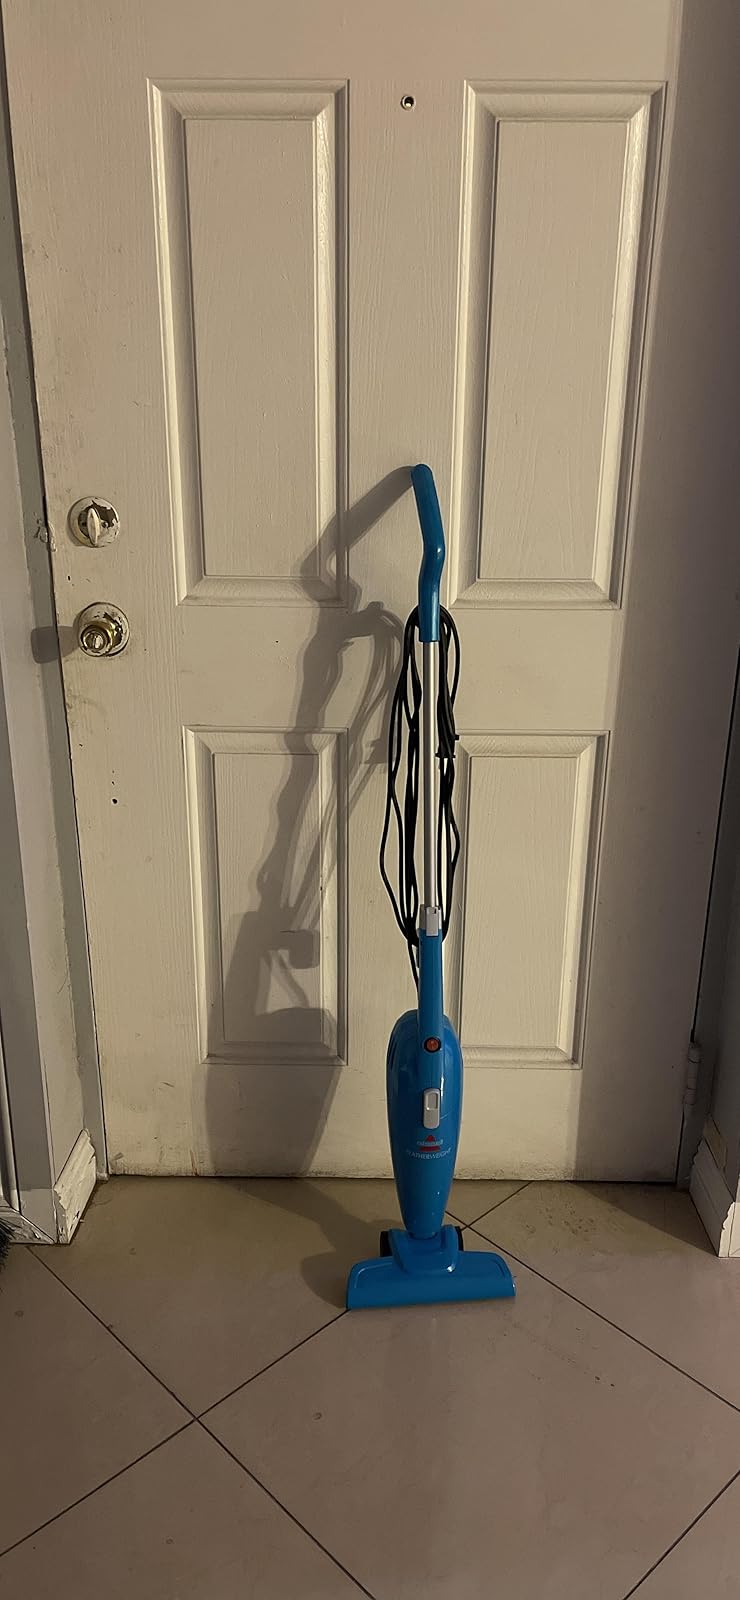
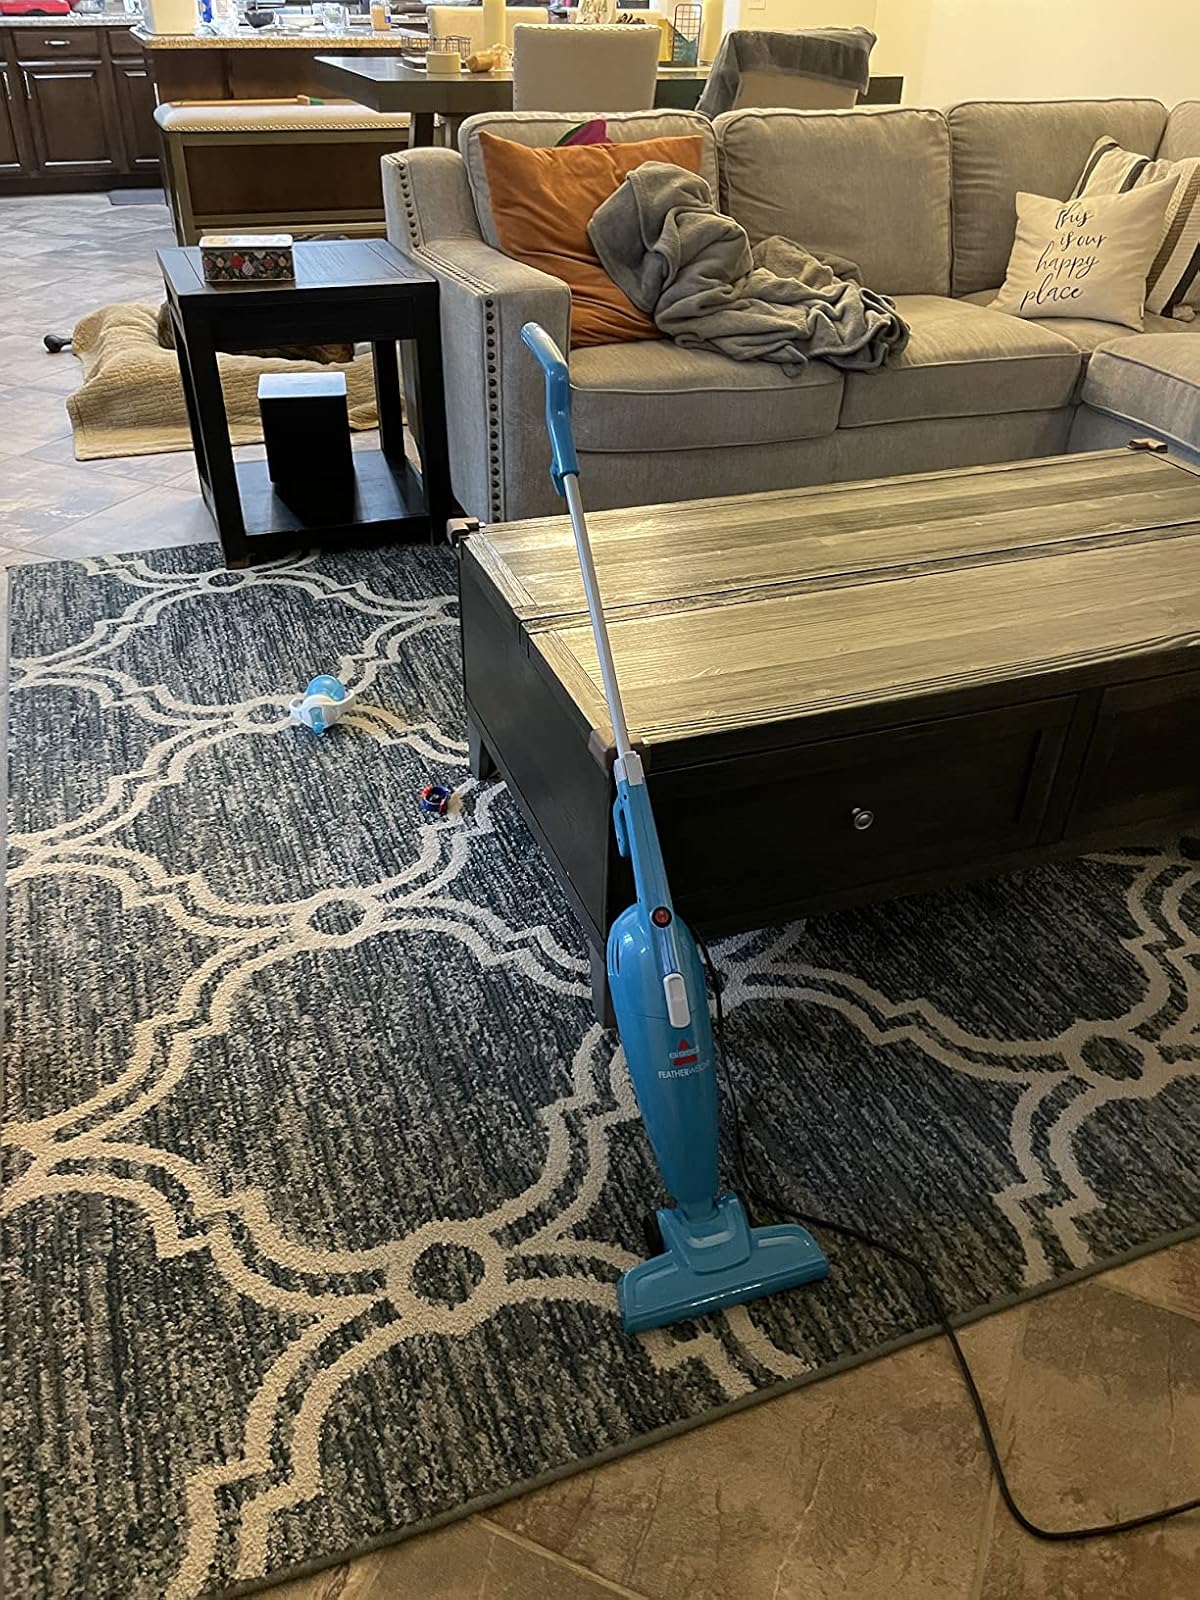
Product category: items_vacuum
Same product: yes